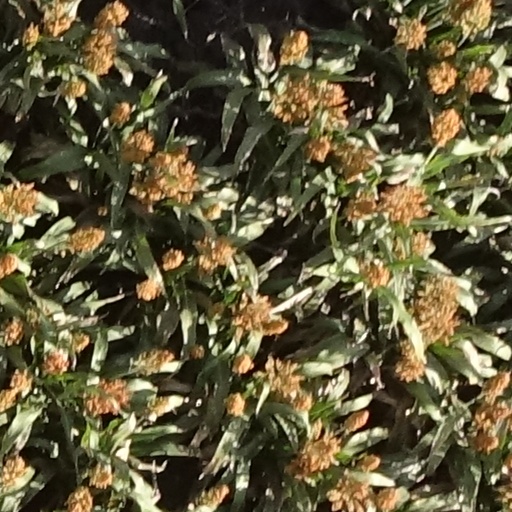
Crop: sorghum